Sanger Brothers Complex

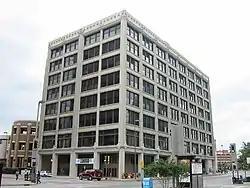
Sanger Brothers Building in 2004

The Sanger Brothers Complex is a historic building in Downtown Dallas, Texas. The building, located on Lamar Street between Elm and Main, was the flagship location of the Sanger Brothers department store chain.